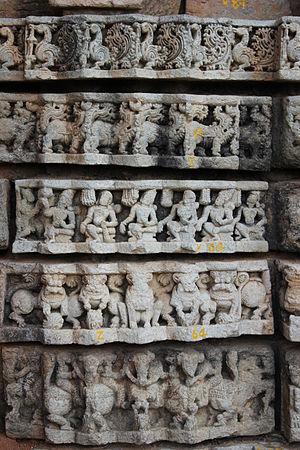
Le temple Mallikarjuna, dédié au dieu hindou Shiva, se trouve à Basaralu, une petite ville dans le district de Mandya, dans l'État du Karnataka, en Inde. Basaralu est proche de Nagamangala et à environ 65 km de la ville de Mysore. Le temple a été construit par Harihara Dhannayaka vers 1234 après JC sous le règne de Vira Narasimha II, roi de l'Empire Hoysala. Ce temple est considéré par l'Archaeological Survey of India. comme un monument d'importance nationale.